Debbie Stabenow

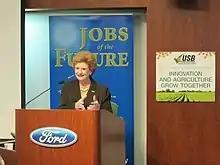
Senator Stabenow kicks off her Jobs of the Future Tour at Ford's biobased manufacturing lab in Dearborn.

Before her final committee assignments, Stabenow also served on the Banking, Housing and Urban Affairs Committee and the Special Committee on Aging.